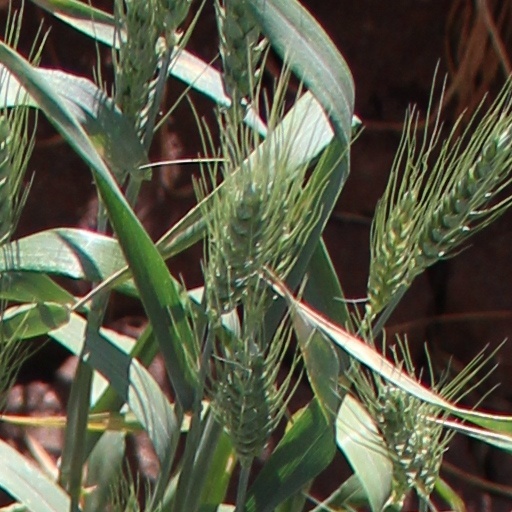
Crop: wheat